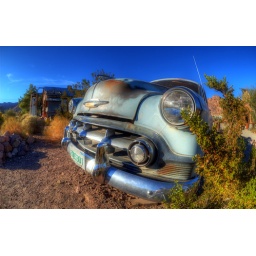
Old rusty classic and vintage car in the rural Nevada desert near Techatticup Mine at sunset.